Thomas Welsby

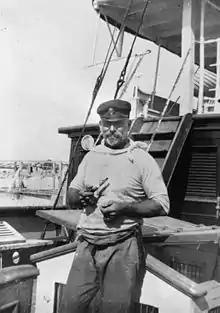
Tom Weslby on board the vessel, Bearen on the South Passage

On 30 August 1911, Richard John Cottell, the Ministerial member for Toowong, died. The Secretary for Public Lands and member for Brisbane North, Edward Macartney, resigned on 5 September. By-elections for both seats were held on 16 September 1911, with Macartney switching to Toowong, allowing Thomas Welsby to win Brisbane North as a Ministerialist.